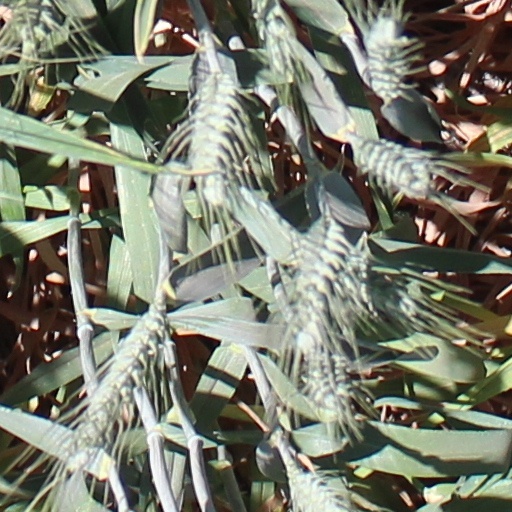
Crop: wheat